Daniele Bernazzani

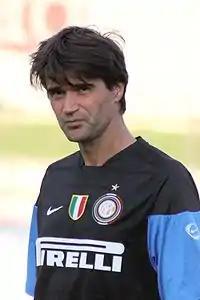
Bernazzani with Inter Milan

Daniele Bernazzani (born 28 January 1963) is an Italian football coach and former professional player. He is the youth system coordinator of Inter Milan.